Philip Henning

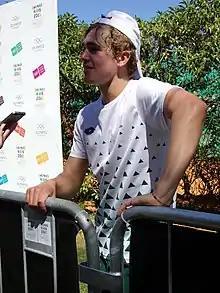
Henning at the 2018 Summer Youth Olympics

He has a career high ATP singles ranking of No. 324 achieved on 23 December 2024.